List of Kansas State Wildcats in the NFL draft

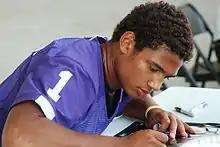
Josh Freeman was drafted 17th overall by the Tampa Bay Buccaneers in the 2009 NFL Draft.

This is a list of Kansas State Wildcats football players drafted into the National Football League (NFL) and American Football League (AFL). Kansas State has had a total of 156 players selected – including six players taken in the first round – from the first NFL Draft in 1936 through the 2025 NFL draft. Kansas State had a streak of having at least one player drafted into the NFL for 26 consecutive years (1994–2019), until it ended in 2020.